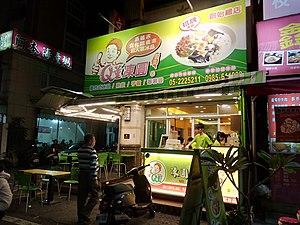
Q est un terme désignant une texture d'un aliment élastique.